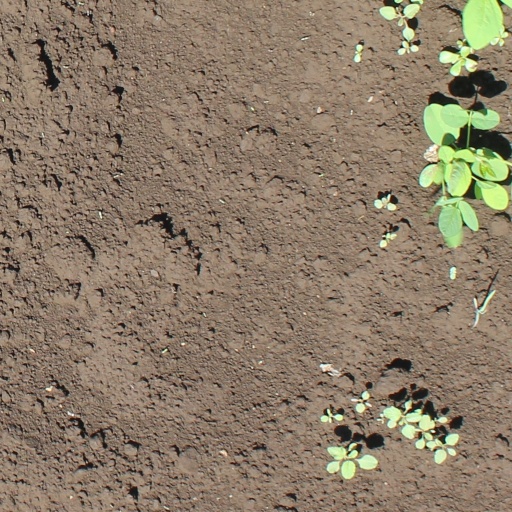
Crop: soybean